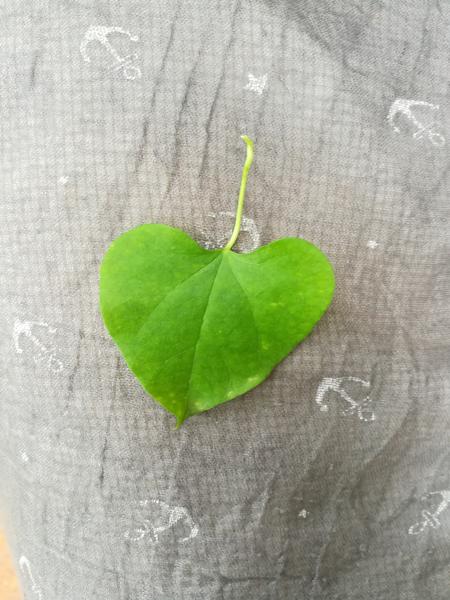
Plant: Amruthaballi